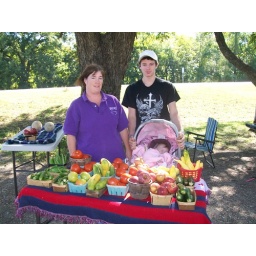
Kimmie and Son. My special roadside fruit and vegetable stand in Bonham, TX. Best watermelon I've ever had.